Glossary of ancient Roman religion

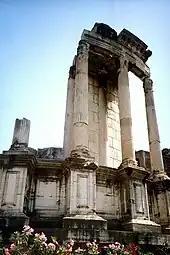
Ruins of the "aedes" of Vesta

In his work "On Architecture", Vitruvius always uses the word "templum" in the technical sense of a space defined through augury, with "aedes" the usual word for the building itself. The design of a deity's "aedes", he writes, should be appropriate to the characteristics of the deity. For a celestial deity such as Jupiter, Coelus, Sol or Luna, the building should be open to the sky; an "aedes" for a god embodying "virtus" (valour), such as Minerva, Mars, or Hercules, should be Doric and without frills; the Corinthian order is suited for goddesses such as Venus, Flora, Proserpina and the Lymphae; and the Ionic is a middle ground between the two for Juno, Diana, and Father Liber. Thus in theory, though not always in practice, architectural aesthetics had a theological dimension.